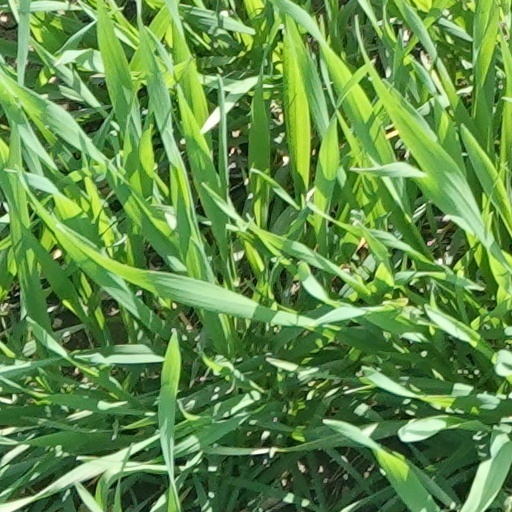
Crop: wheat